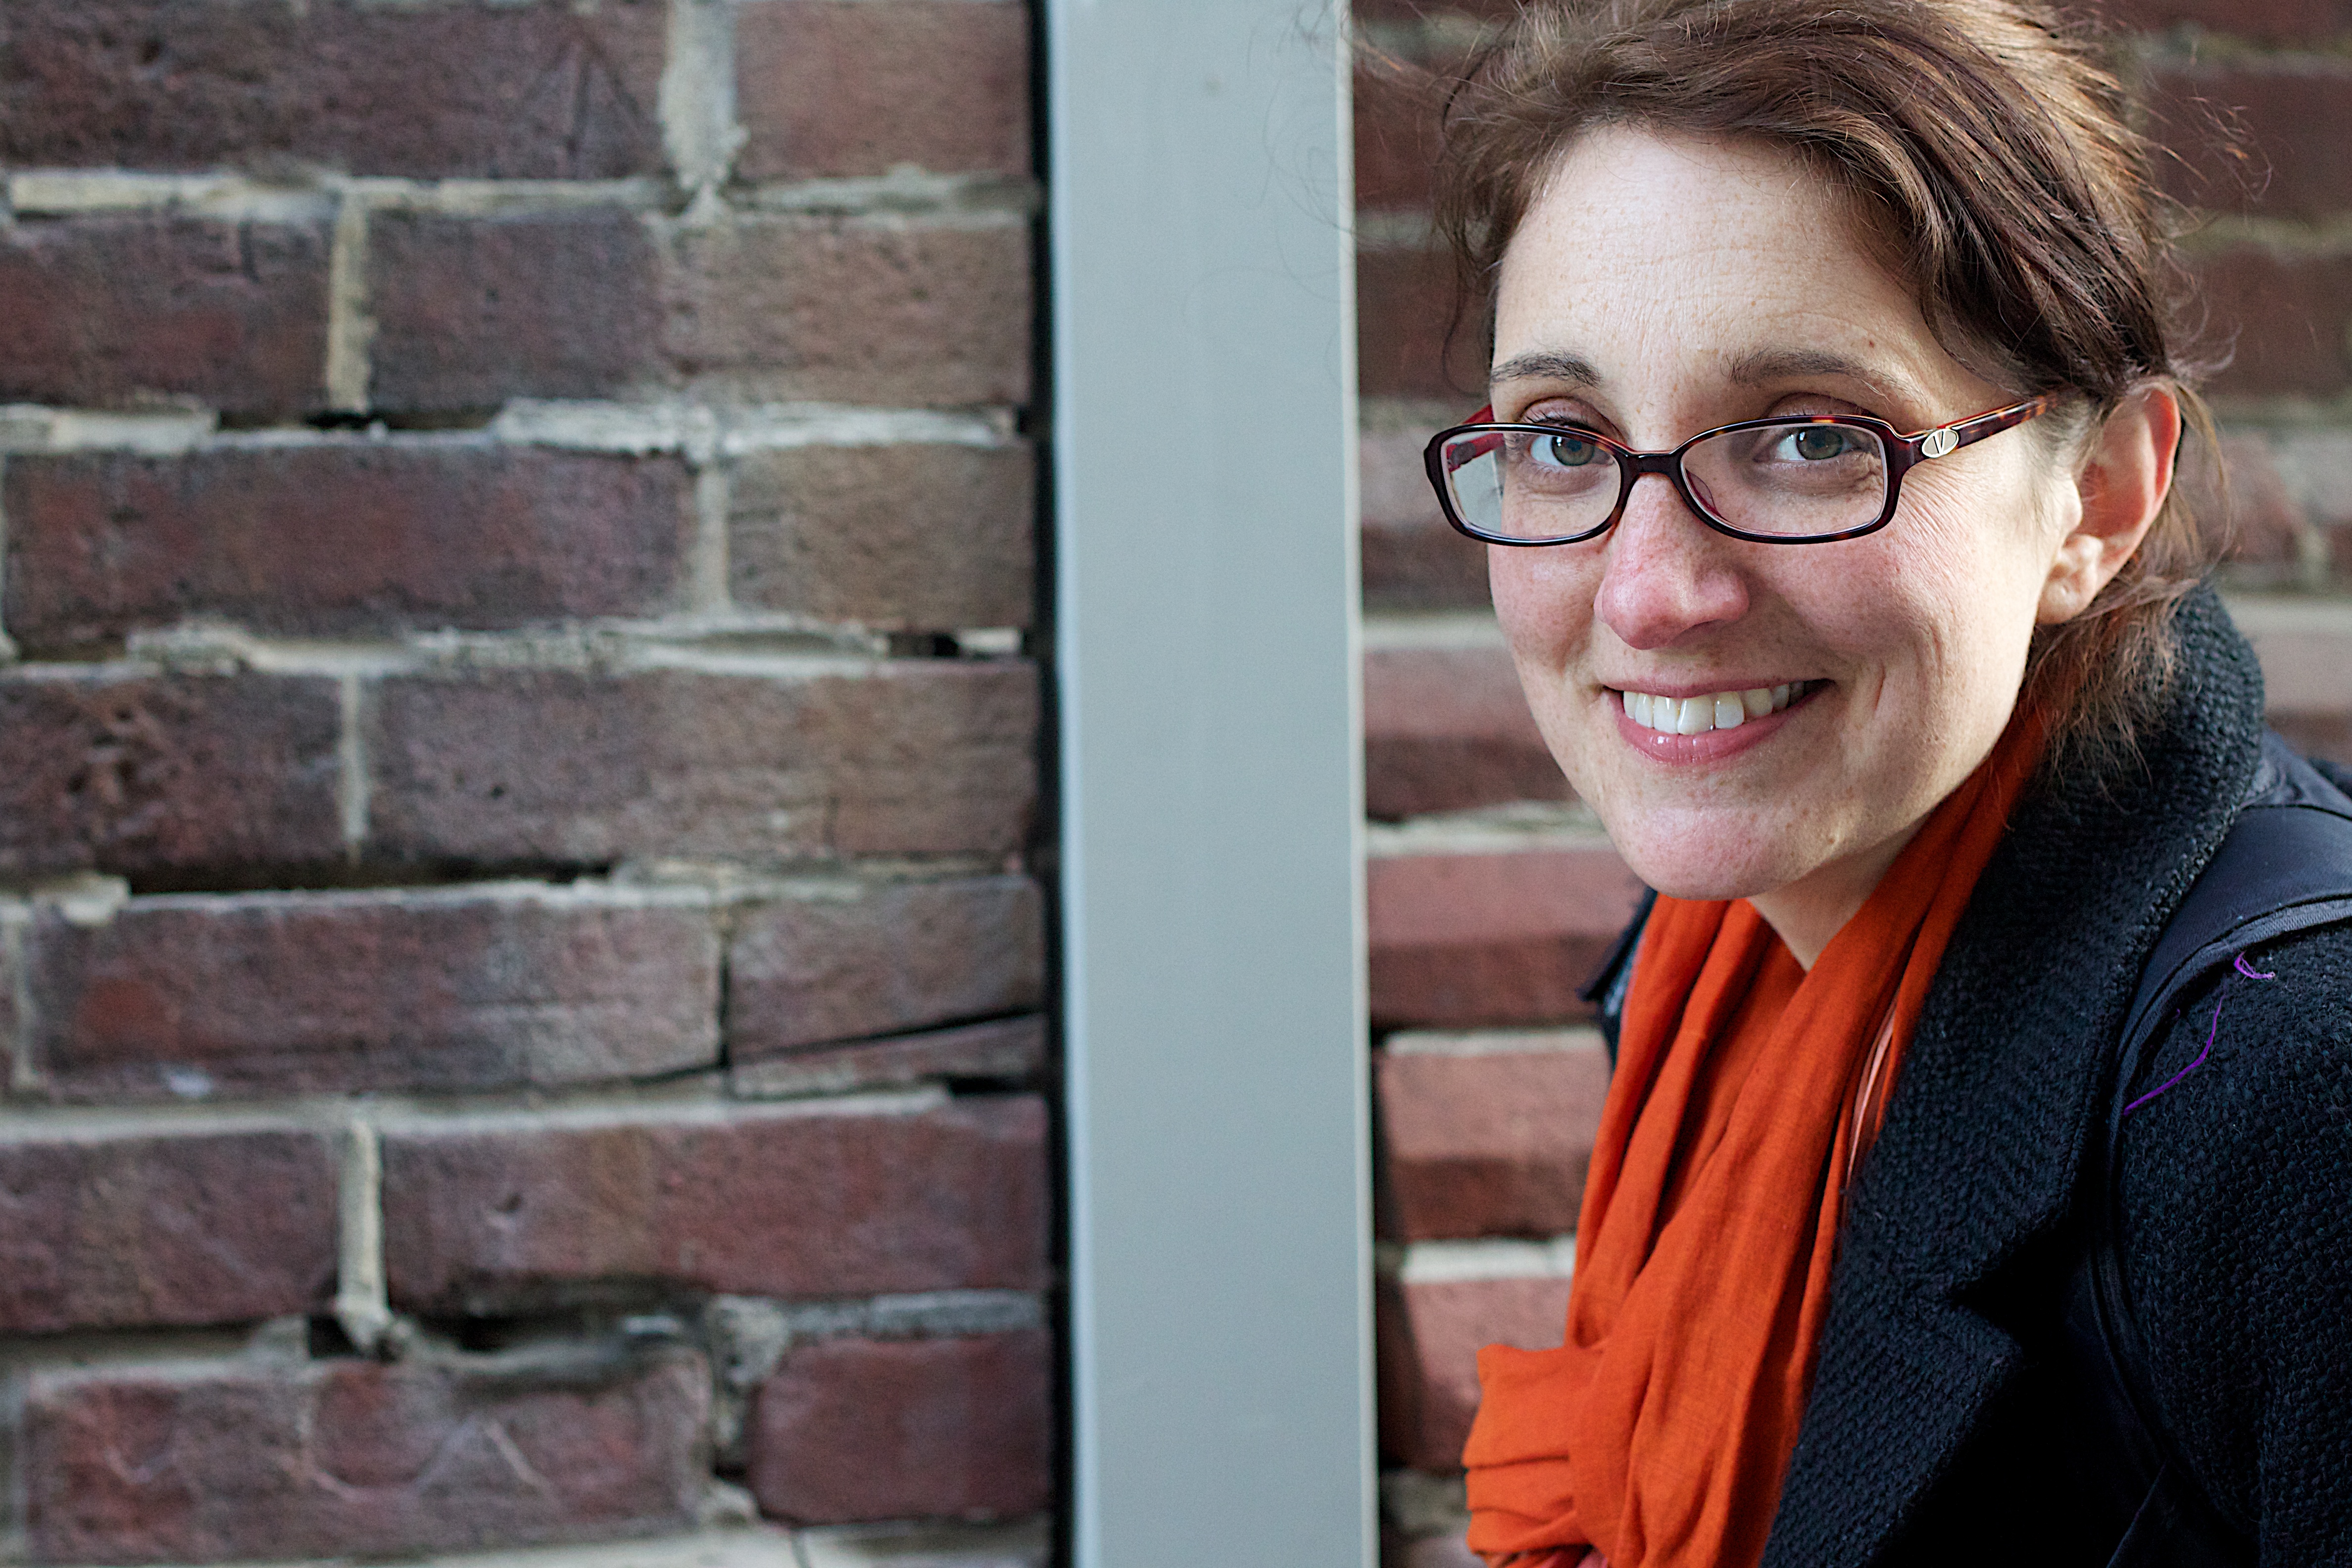
person, portrait, red, color, glasses, giulia, 1000k, portrait photography, vision care